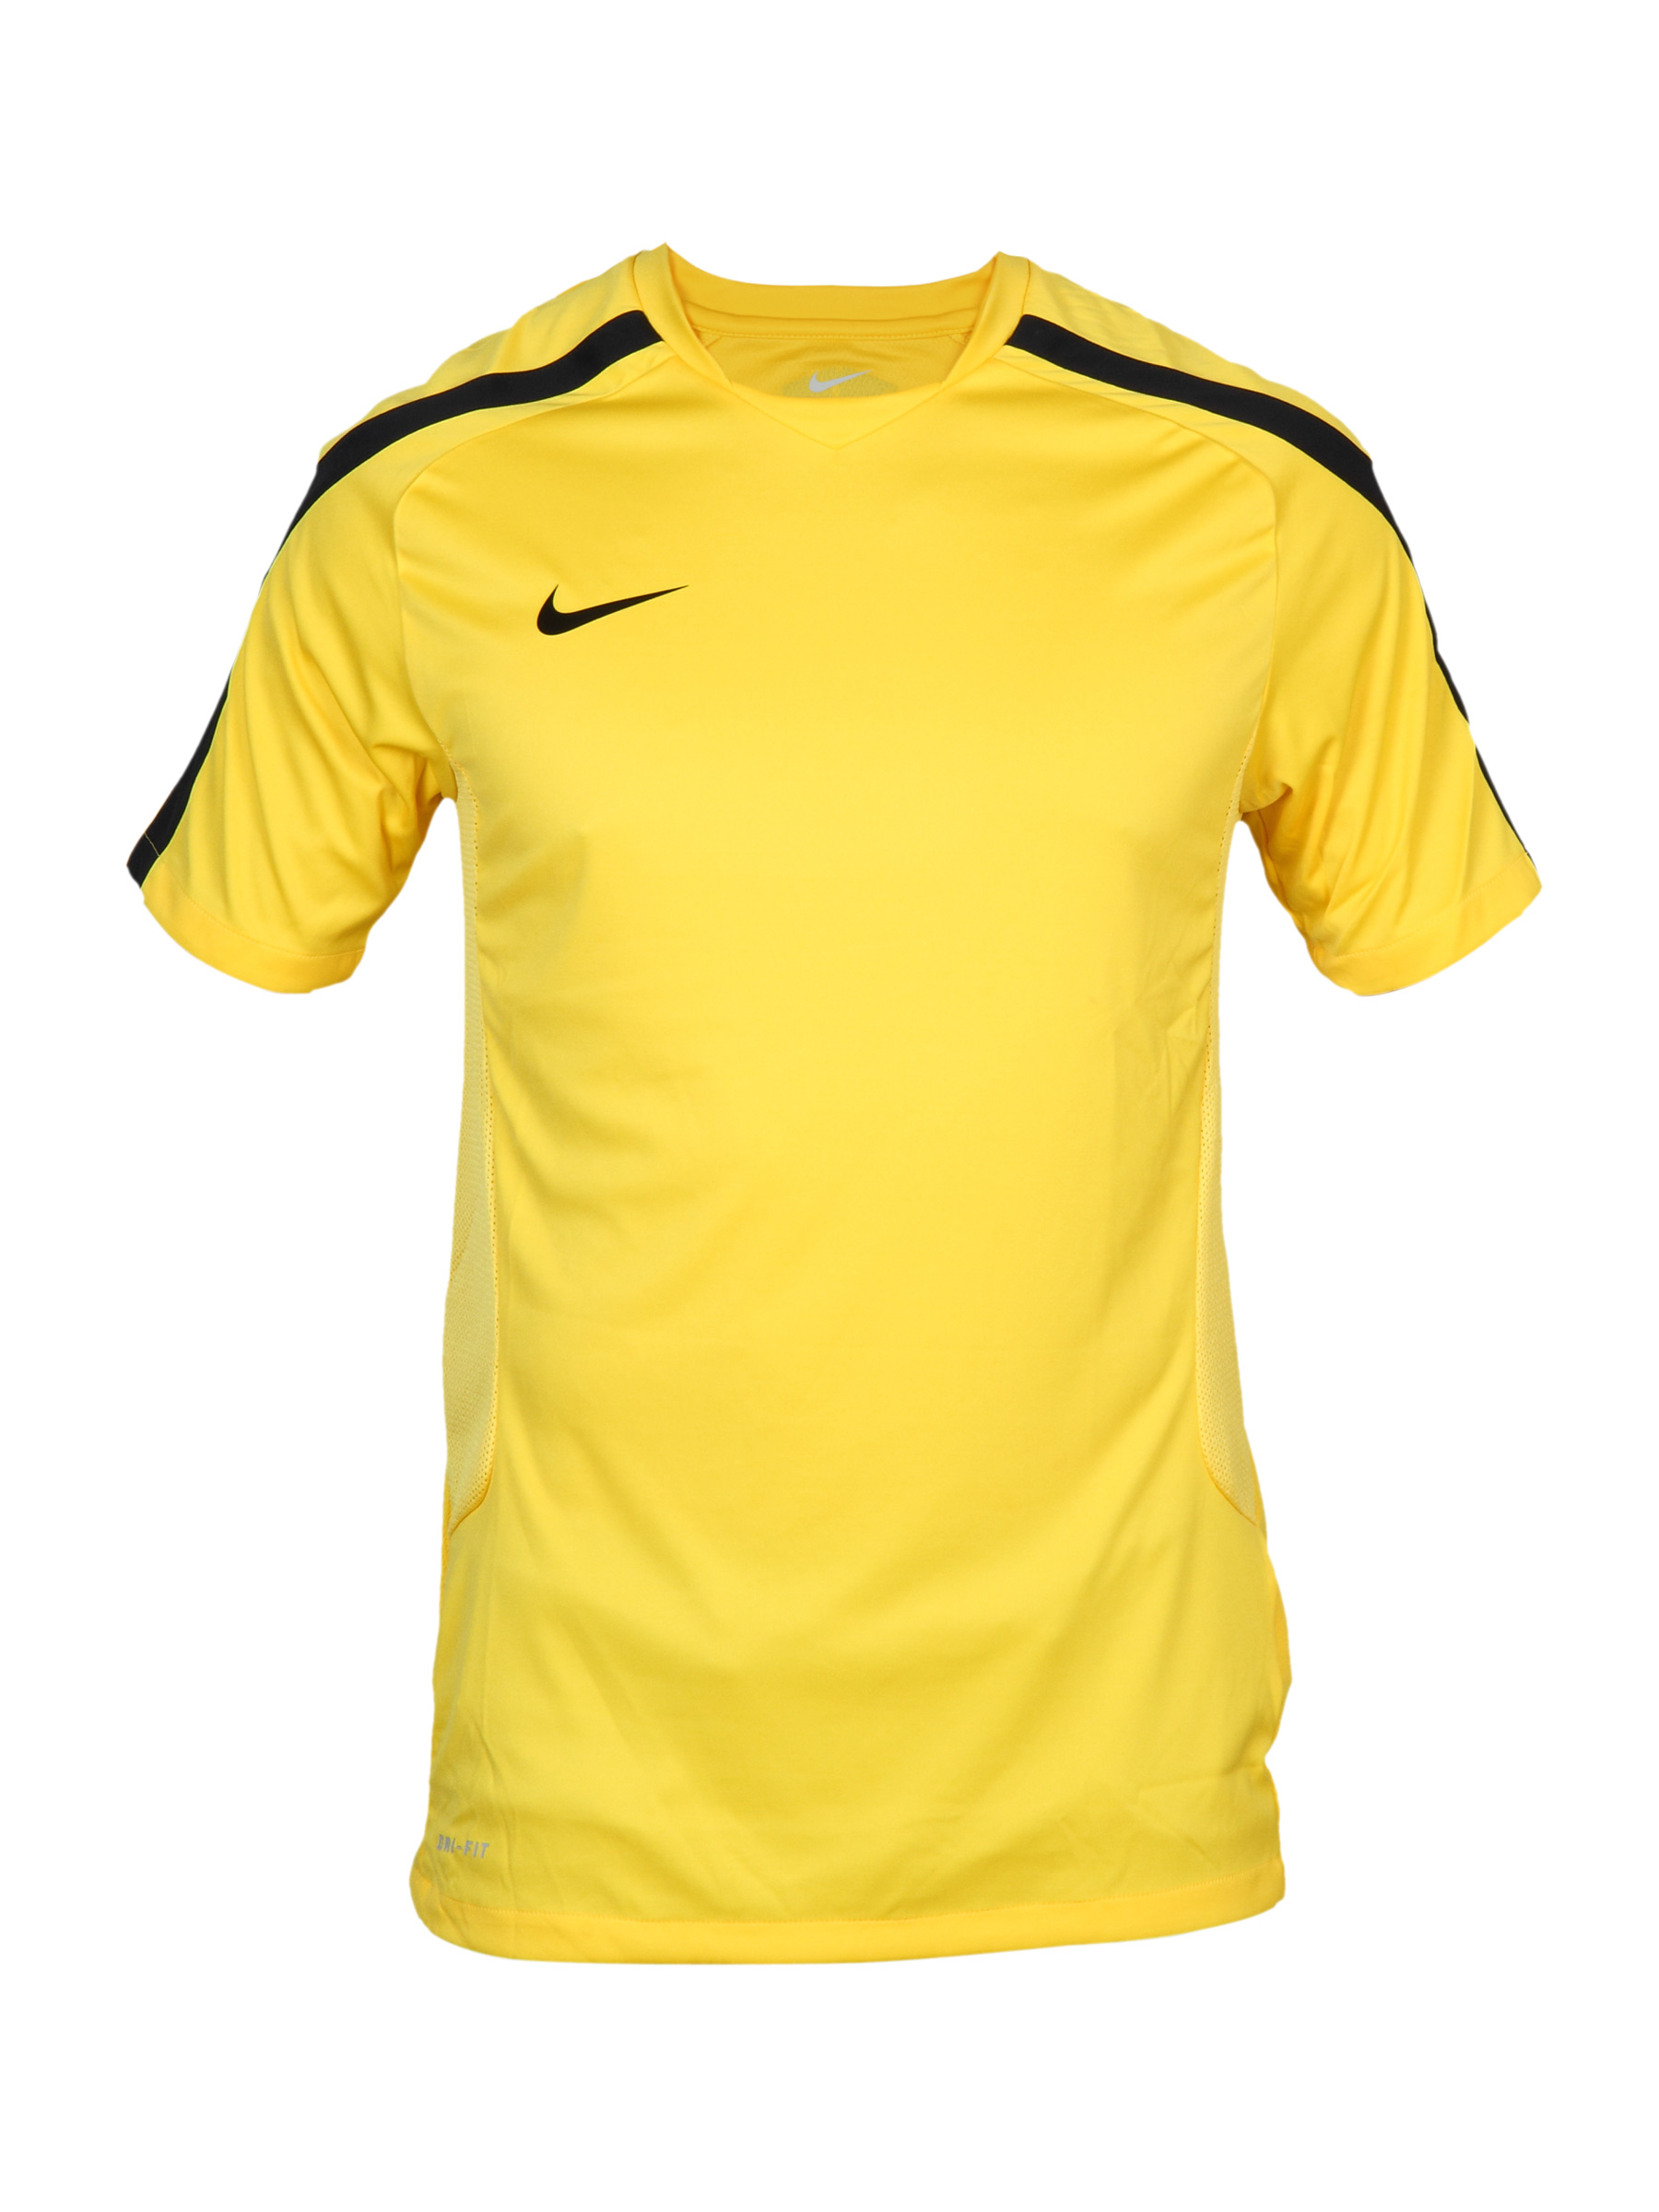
Nike Men's Ss Training Yellow T-shirt
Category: Apparel / Topwear / Tshirts
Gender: Men
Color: Yellow
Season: Summer 2011
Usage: Sports